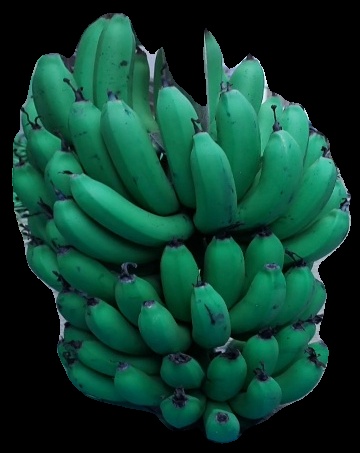
Variety: pachbale
Grade: grade2